Adriana Fuentes Téllez

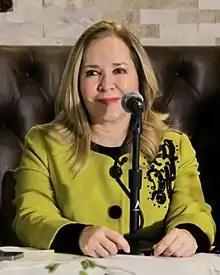

Adriana Fuentes Téllez (born 5 March 1960) is a Mexican politician affiliated with the Institutional Revolutionary Party (PRI).